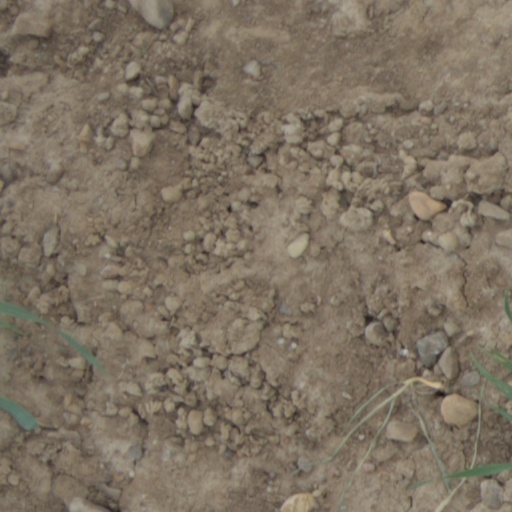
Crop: wheat